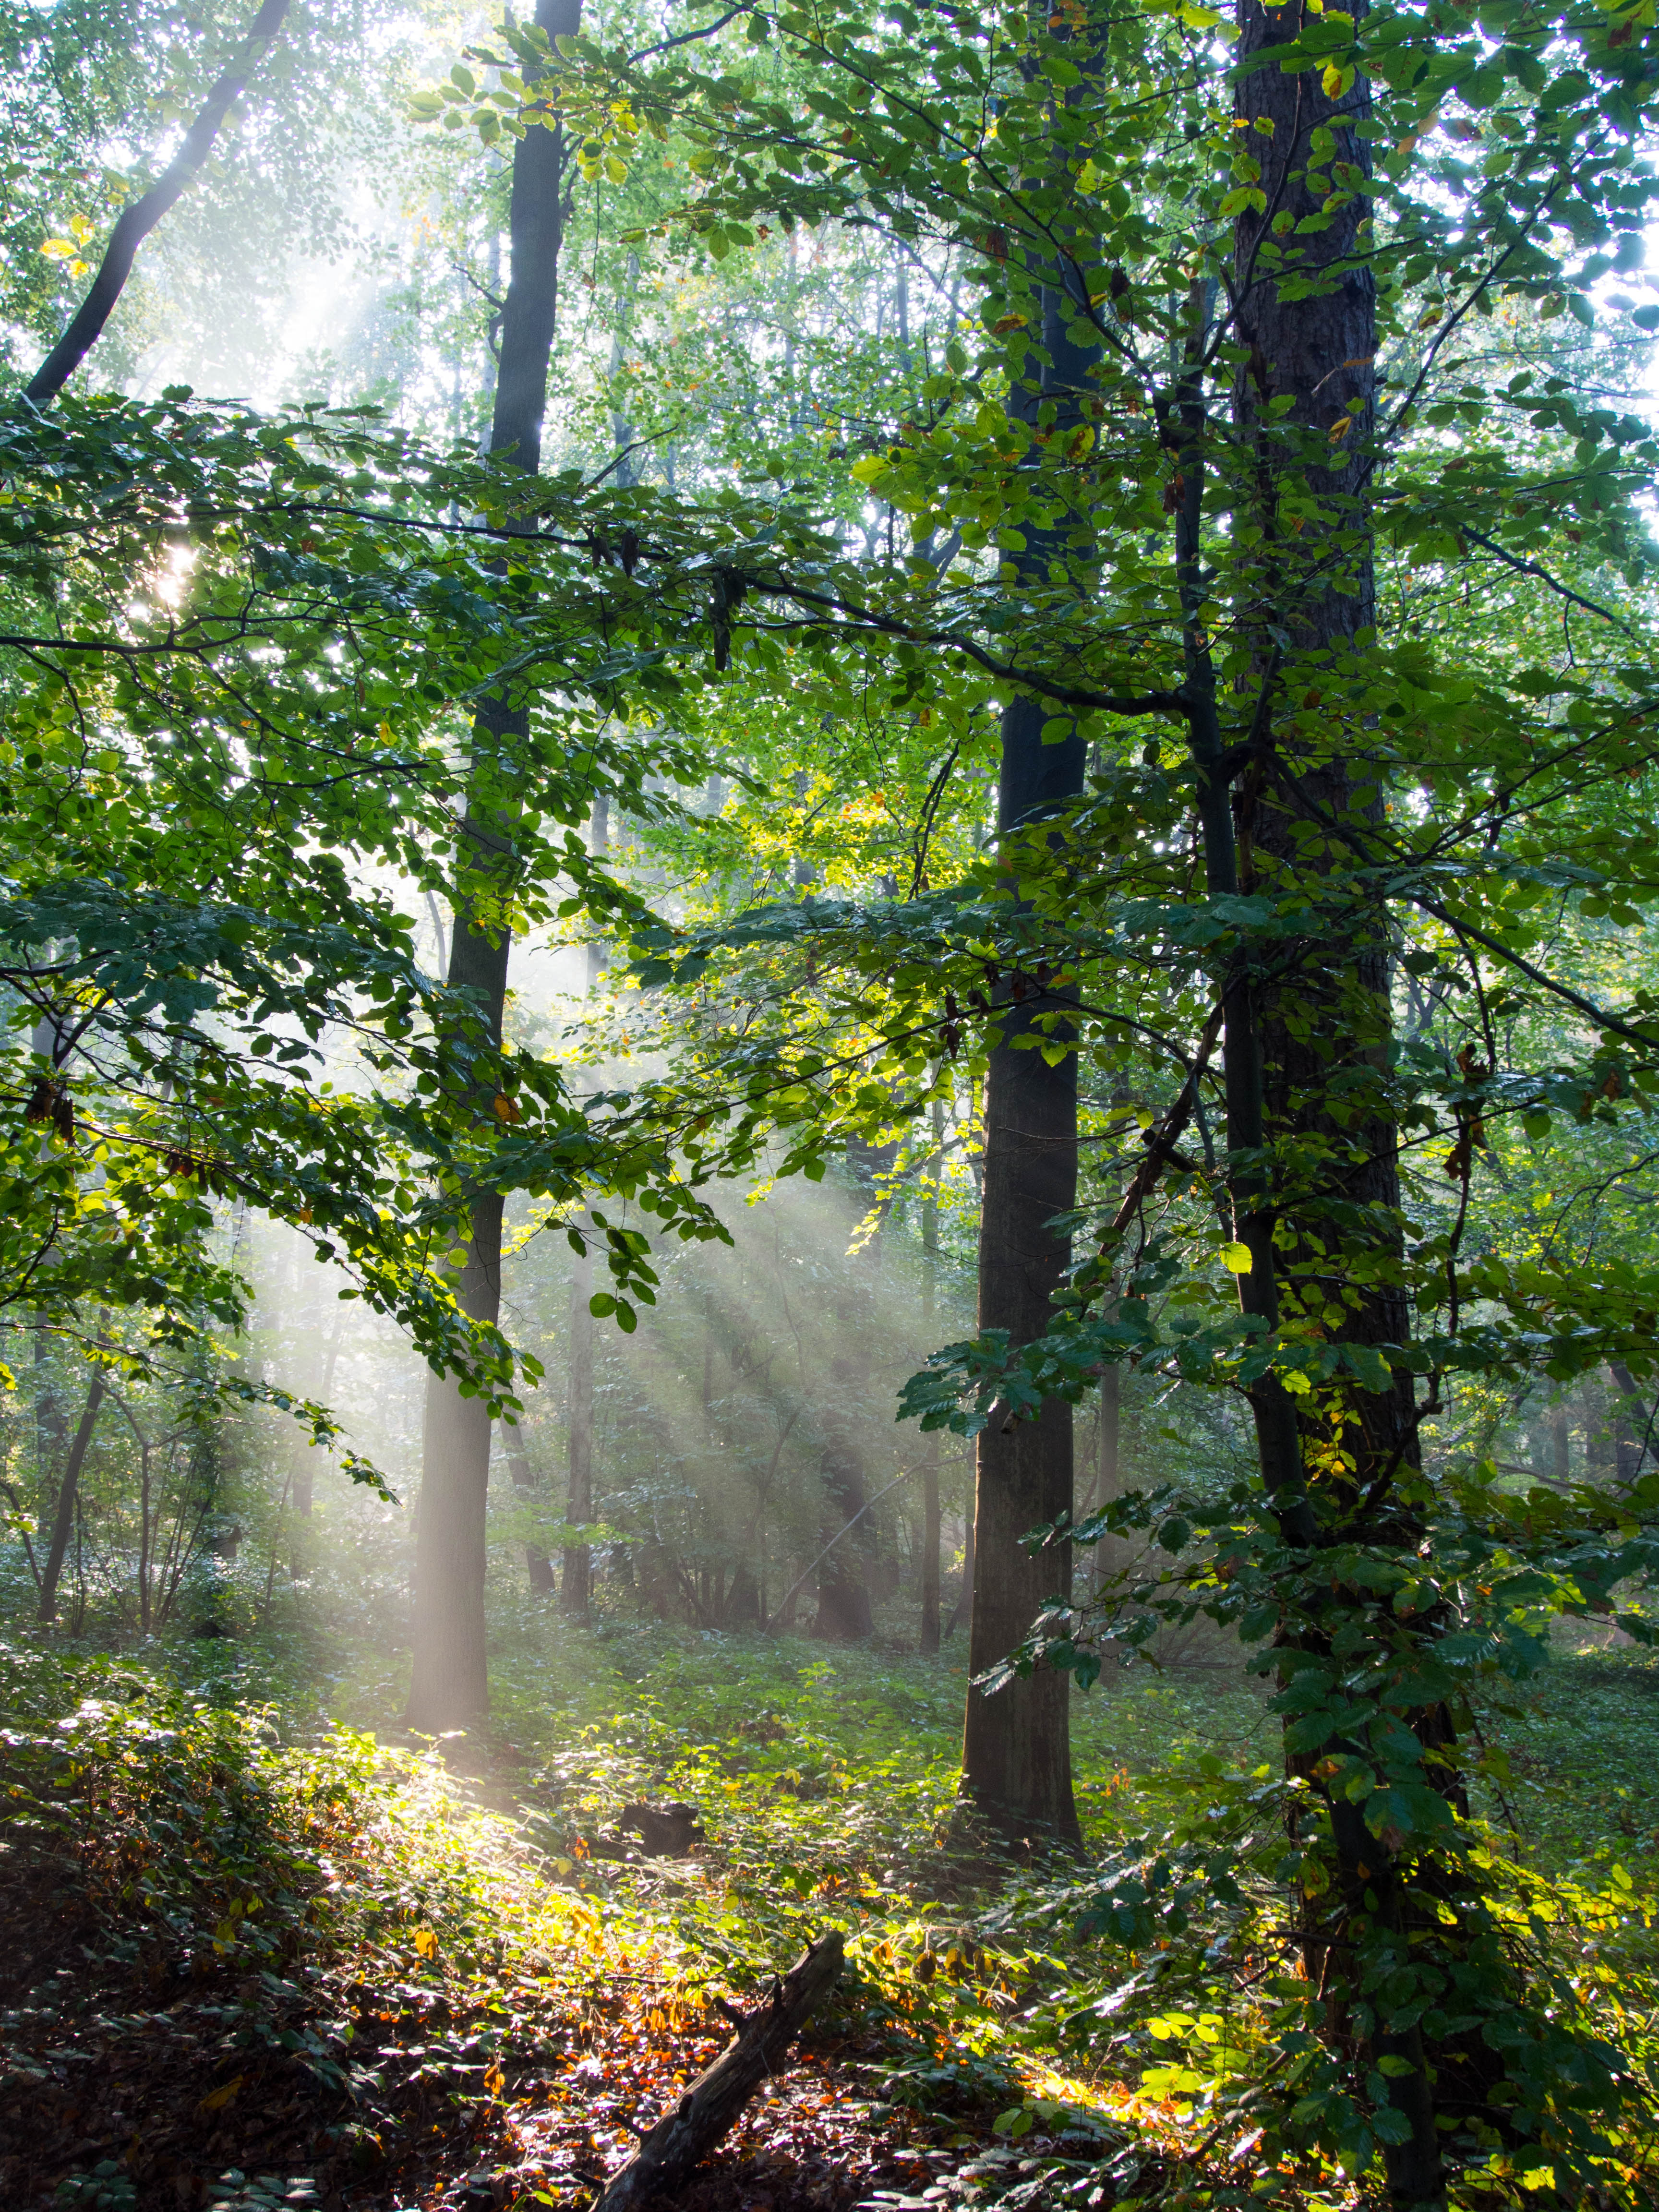
tree, nature, forest, light, plant, wood, sun, fog, sunlight, morning, leaf, flower, atmosphere, green, jungle, autumn, season, rainforest, em5, olympus, deciduous, backlight, rays, grove, omd, woodland, habitat, ecosystem, sunbeam, biome, old growth forest, natural environment, atmospheric phenomenon, woody plant, temperate broadleaf and mixed forest, temperate coniferous forest